Shibakawa Station

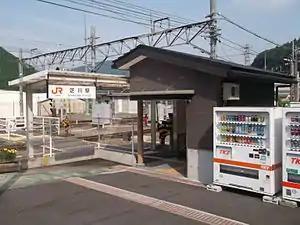
JR Shibakawa Station, July 2013

is a railway station on the Minobu Line of Central Japan Railway Company (JR Central) located in the city of Fujinomiya, Shizuoka Prefecture, Japan. It is located next to a large factory of the Oji Specialty Paper Co., Ltd.